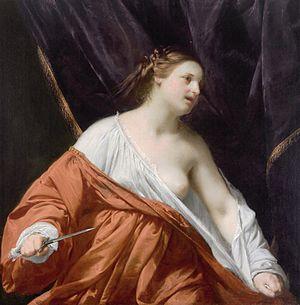
Cette liste comprend un choix de peintures italiennes conservées au musée des Beaux-Arts de Lyon classées par défaut par date.
Guido Canlassi dit Cagnacci est un peintre italien du XVIIᵉ siècle, que l'on peut rattacher à la période tardive du baroque italien, appartenant à l'école de Bologne.